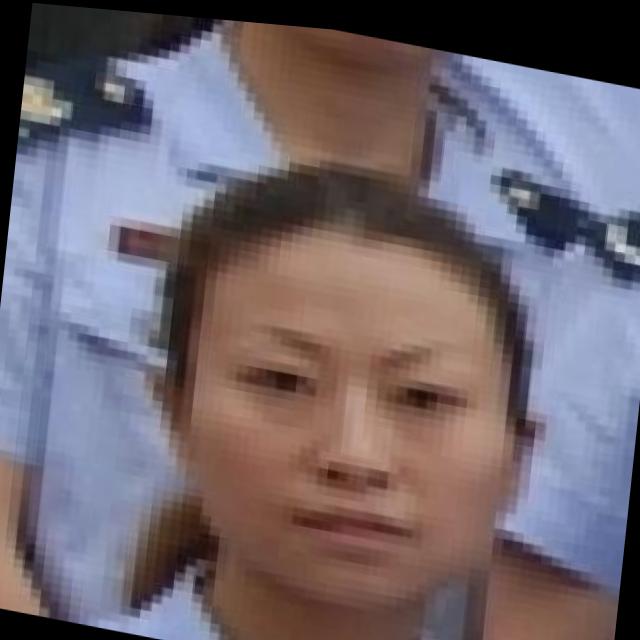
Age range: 21-44